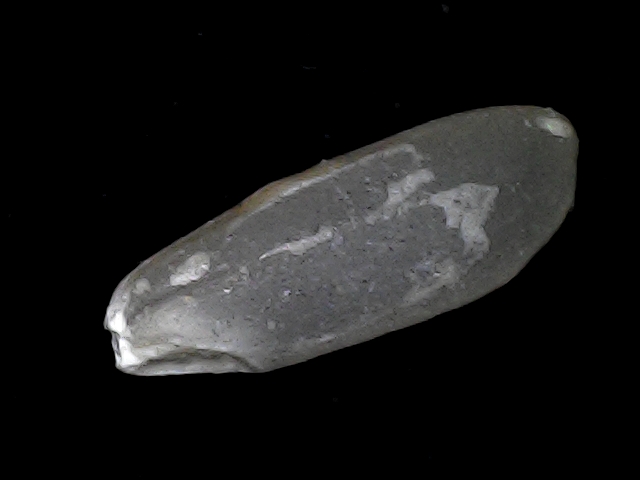
Rice variety: BD93